Bernard-Georges-François Frère

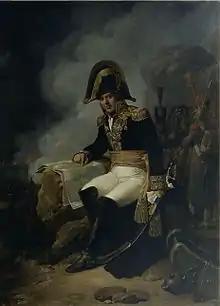

Bernard-Georges-François Frère, Count of the Empire, (8 January 1762, in Montréal, Aude – 16 February 1826, in Paris) was a French soldier of the French Revolutionary Wars, who later rose to the top military rank of General of Division, taking part in the Napoleonic Wars.